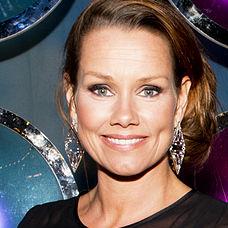
Age: 39